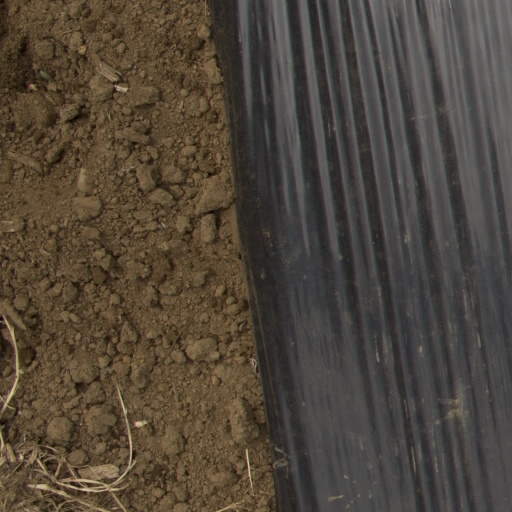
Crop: Jerusalem artichoke